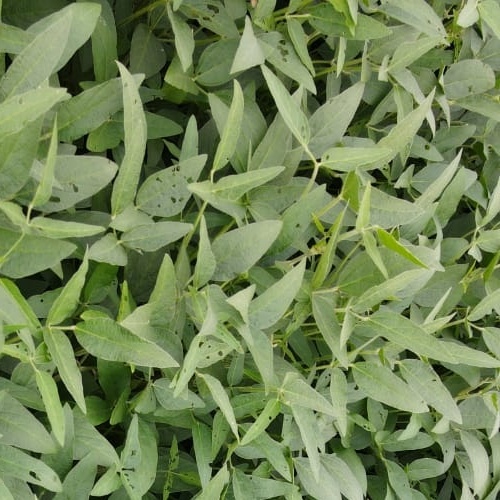
Label: Diabrotica_speciosa